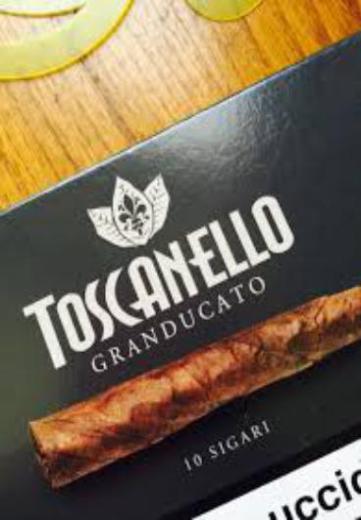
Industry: Necessities